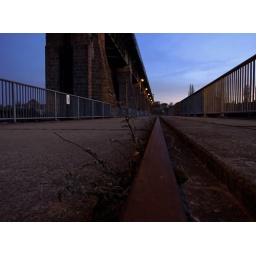
bridge over troubled water [3]